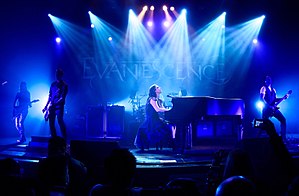
Evanescence
Evanescence er et rockband fra Little Rock, Arkansas. Navnet Evanescence stammer fra latin, og betyder noget i retning af forsvinding eller fordampning.